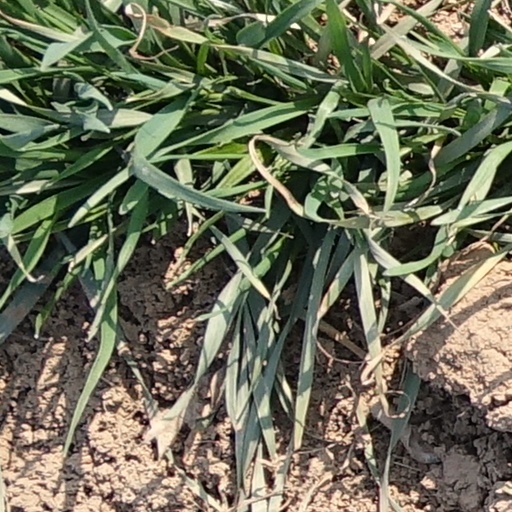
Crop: wheat